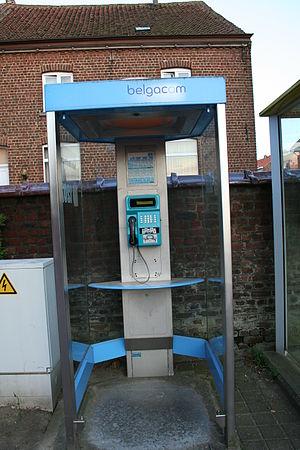
Cabine téléphonique de Belgacom
Le groupe Belgacom-Proximus, composé de Proximus SA et de ses filiales, est une entreprise belge de télécommunications, la première entreprise de télécommunications en Belgique, issue de l'opérateur historique national.